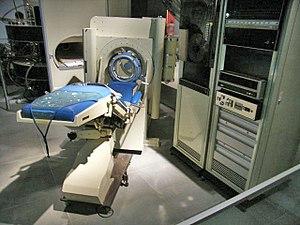
La tomodensitométrie, dite aussi scanographie, tomographie axiale calculée par ordinateur, CT-scan, CAT-scan, ou simplement scanner ou scanneur pour l'appareil, est une technique d'imagerie médicale qui consiste à mesurer l'absorption des rayons X par les tissus puis, par traitement informatique, à numériser et enfin reconstruire des images 2D ou 3D des structures anatomiques. Pour acquérir les données, on emploie la technique d'analyse tomographique ou « par coupes », en soumettant le patient au balayage d'un faisceau de rayons X.
Le Data General Nova est un mini-ordinateur 16-bits de la fin des années 1960, formé d’une seule armoire, et capable d'effectuer la plupart des calculs en virgule flottante à grande vitesse : son conditionnement simple lui a valu un grand succès commercial.